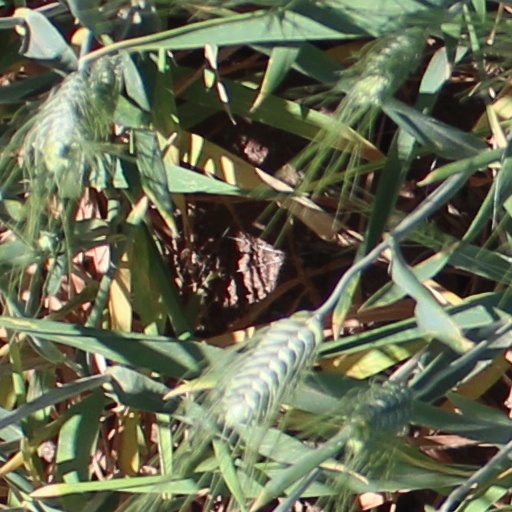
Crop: wheat